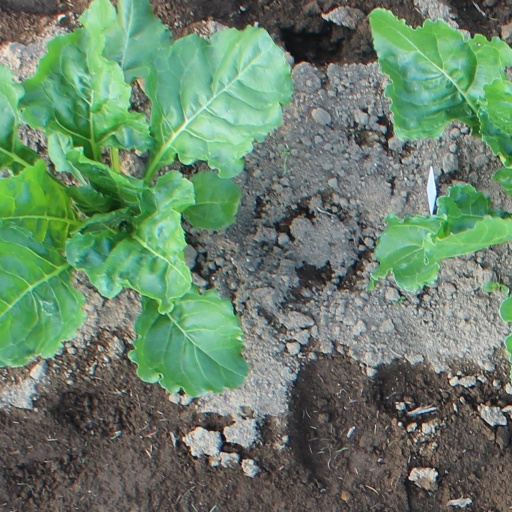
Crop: sugar beet